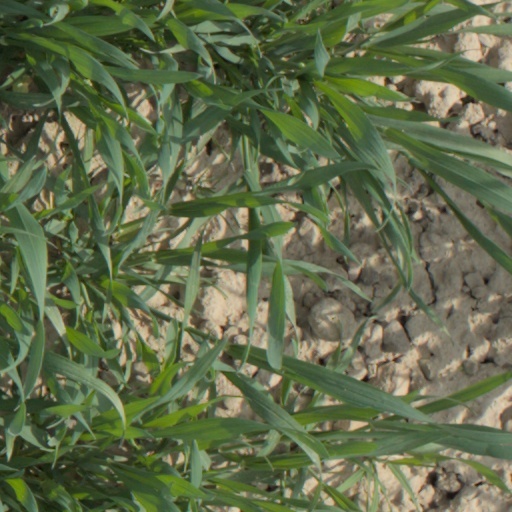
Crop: wheat